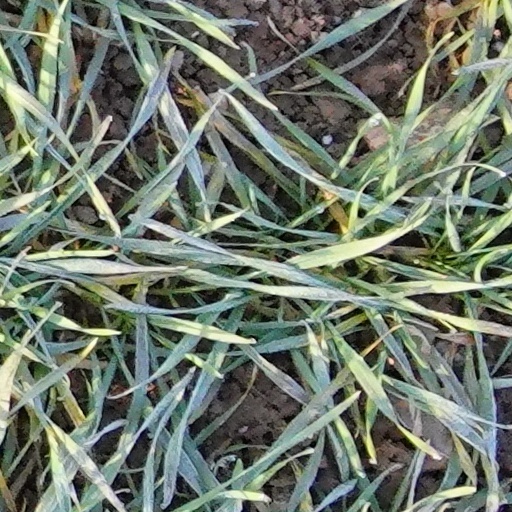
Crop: wheat